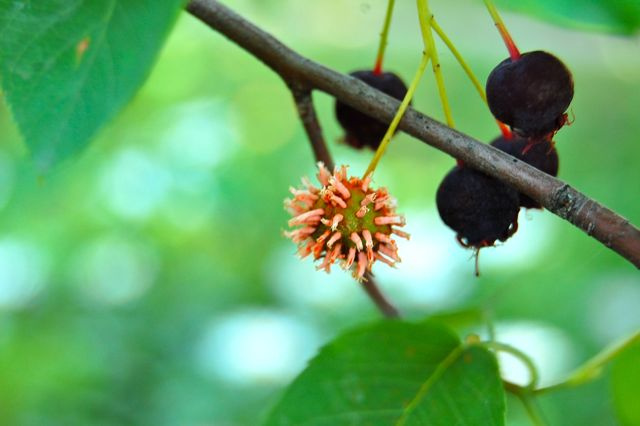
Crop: apple
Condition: rust